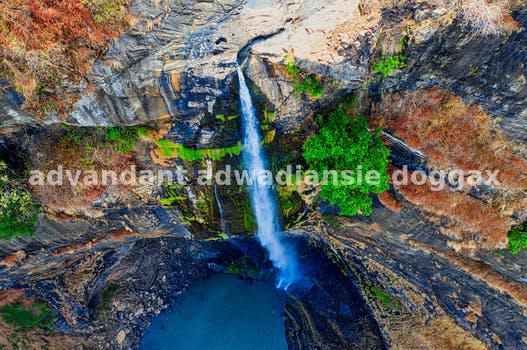
Label: Watermark